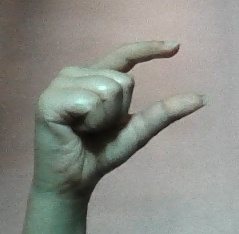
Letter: dal